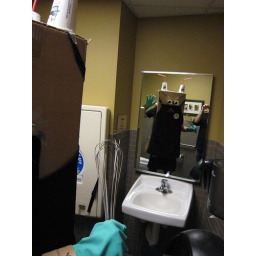
sexy little box dance in the mirror